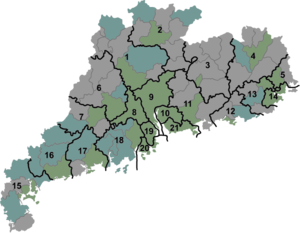
Le Guangdong est une province côtière au sud de la République populaire de Chine dont le chef-lieu est Canton.